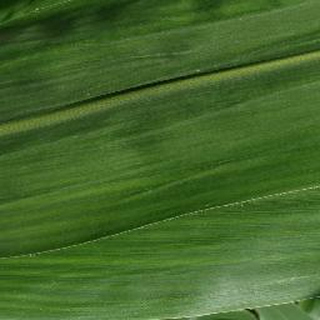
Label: healthy_corn